Safnern

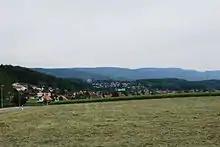
Safnern and its surroundings

Safnern has an area of . As of 2012, a total of or 43.6% is used for agricultural purposes, while or 33.8% is forested. Of the rest of the land, or 17.8% is settled (buildings or roads), or 3.0% is either rivers or lakes and or 2.0% is unproductive land.